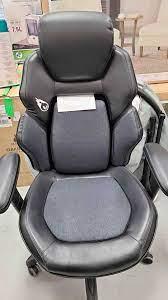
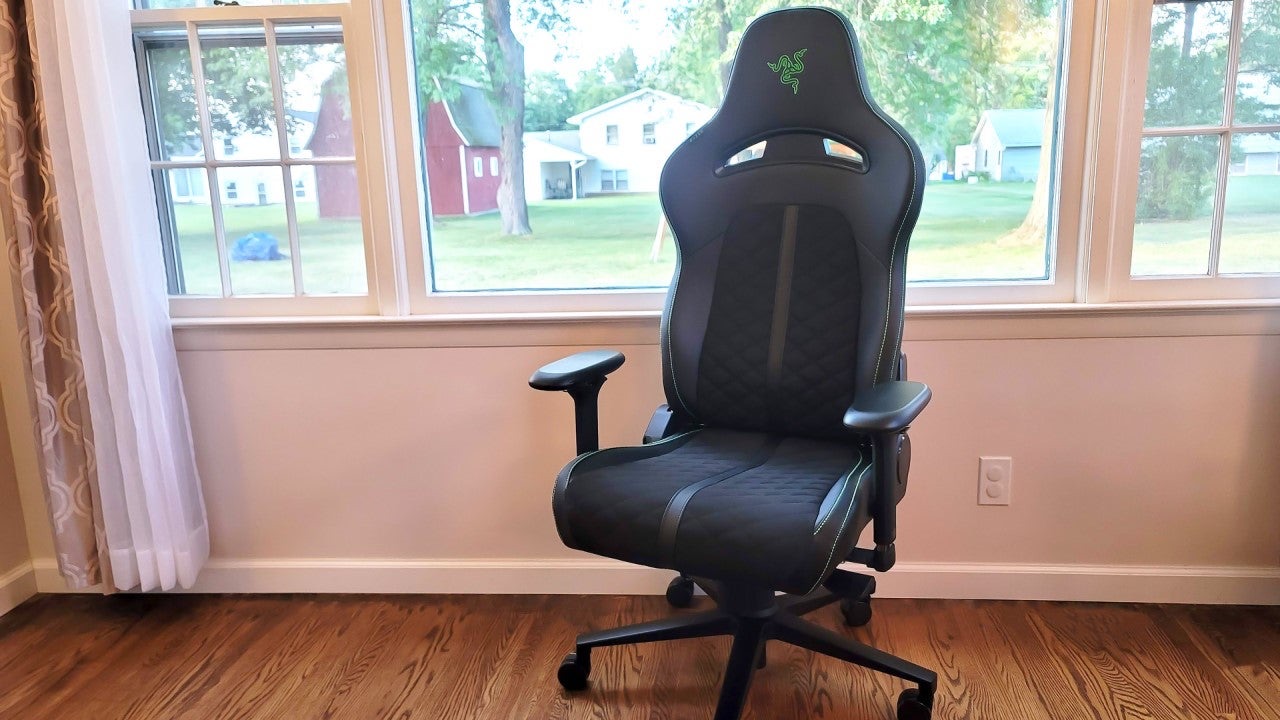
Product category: items_chair
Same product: no